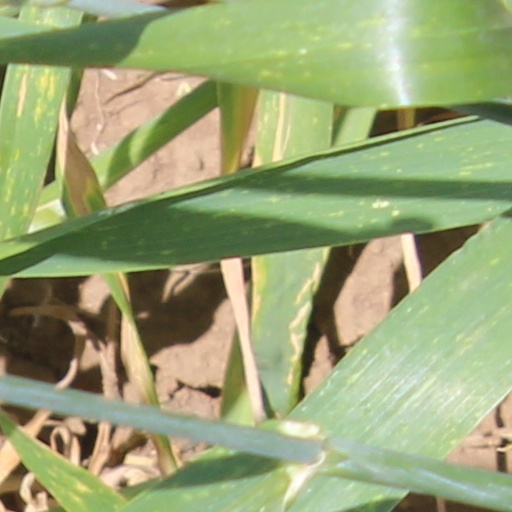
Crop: wheat